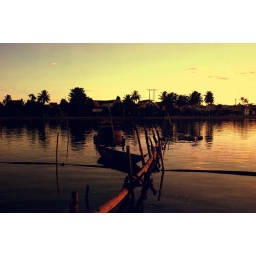
somewhere over the blue sky